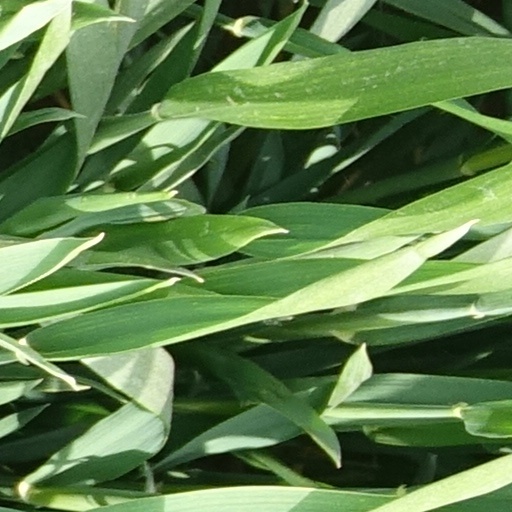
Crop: wheat